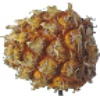
Label: Pineapple Mini 1